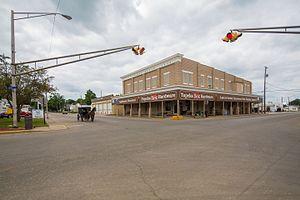
La ville de Topeka est située dans le comté de LaGrange, dans l’État de l’Indiana, aux États-Unis. Sa population s’élevait à 1 153 habitants lors du recensement de 2010, estimée à 1 203 habitants en 2016.